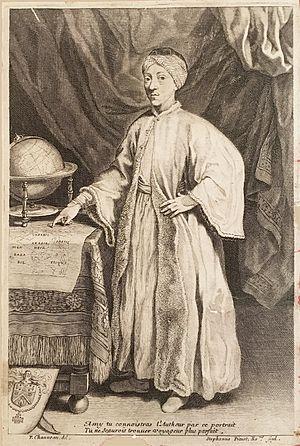
François Chauveau del. et Sephanus Picart sculp. Coll. part.
Jean de Thévenot, né à Paris le 16 juin 1633 et mort à Mianeh le 28 novembre 1667, est un voyageur français, connu pour ses récits de voyages en Europe, en Afrique du Nord, au Moyen-Orient et en Inde. Il a introduit la fève de café en Paris en 1657 après que le marchand Jean de la Rocque, revenant de Constantinople, introduit des fèves à Marseille en 1644.